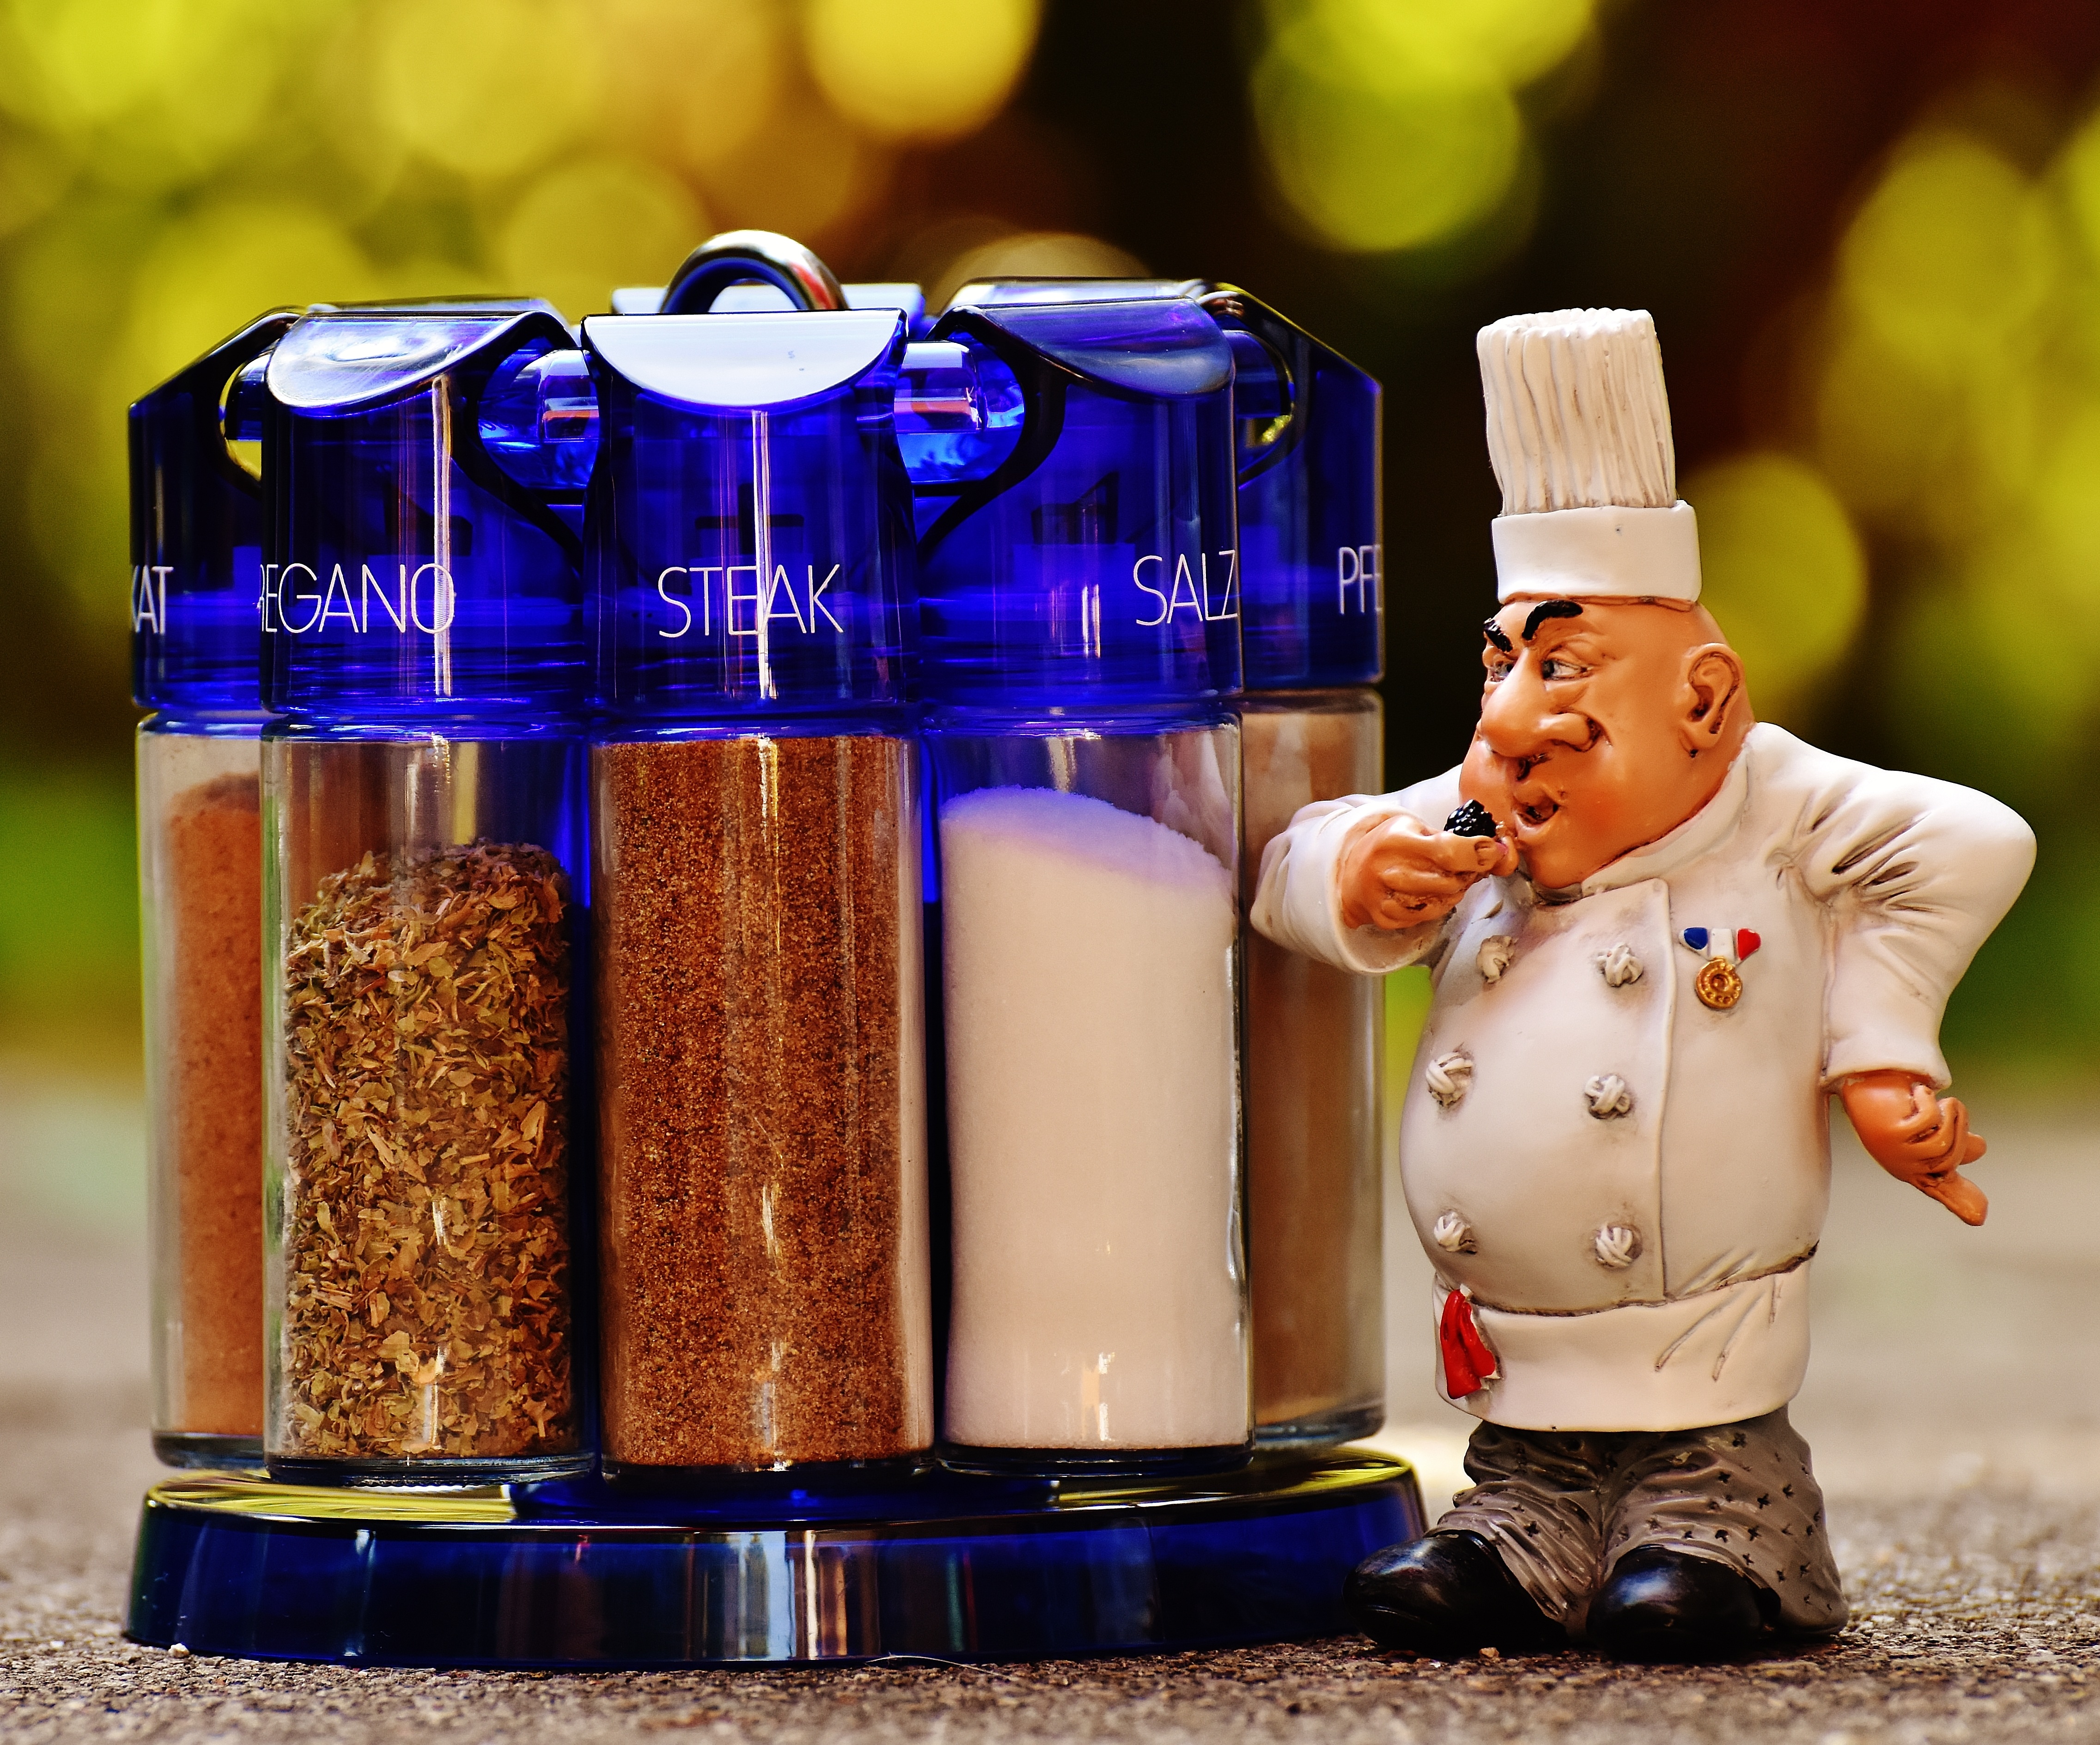
cute, meal, food, cooking, ingredient, kitchen, drink, eat, preparation, cook, spices, funny, figures, flavor, chefs